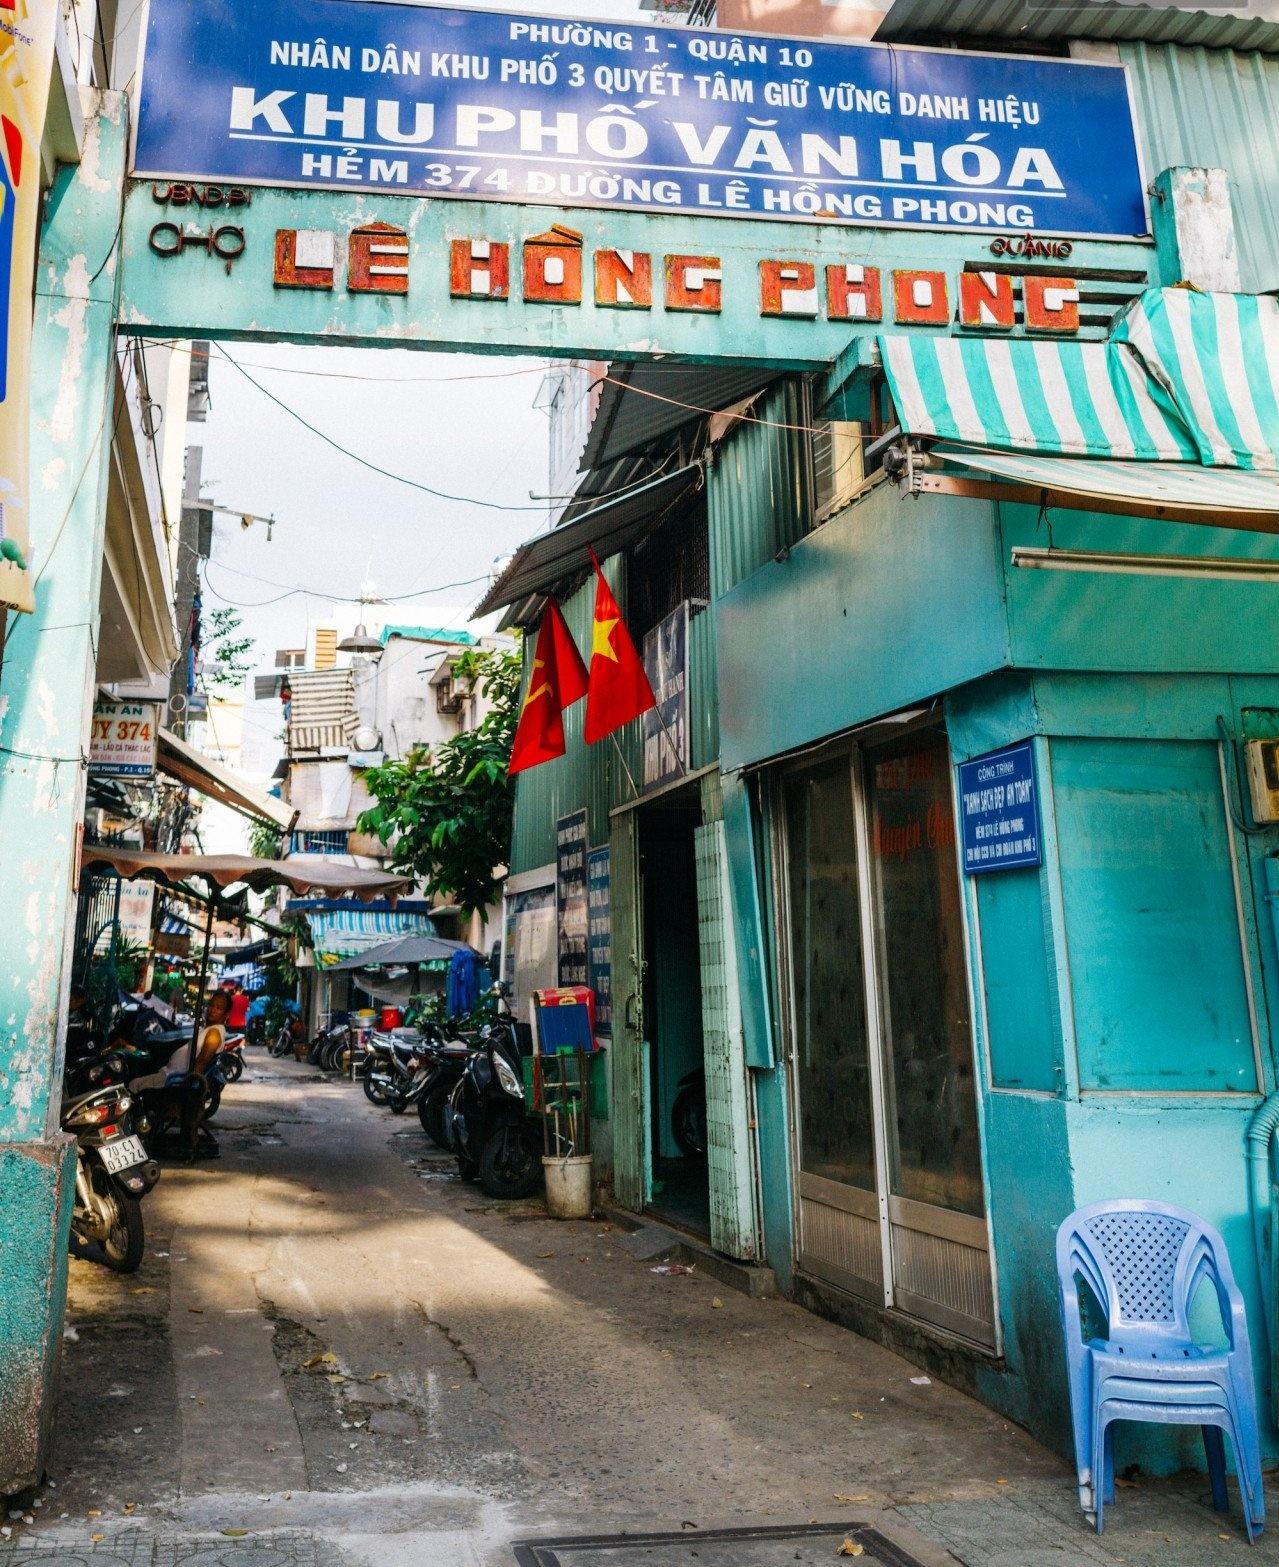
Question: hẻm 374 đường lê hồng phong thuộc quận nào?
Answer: quận 10